Diary of a Passion

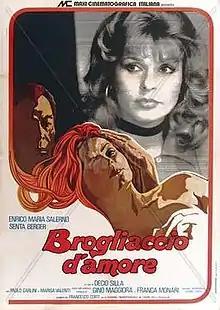

Diary of a Passion is a 1976 Italian drama film directed by Deco Silla and starring Enrico Maria Salerno, Senta Berger and Paolo Carlini.